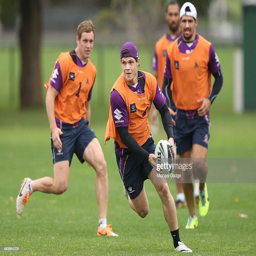
rugby player passes the ball during a training session .